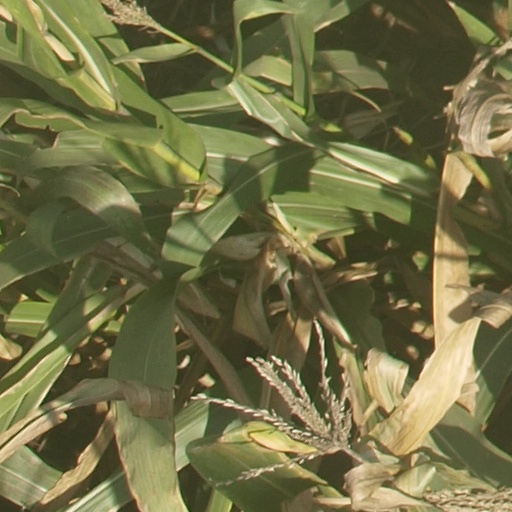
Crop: maize; corn